Kerei Khan

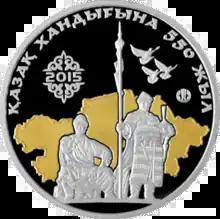
Monument to Kerei Khan (on the left) on a commemorative coin of Kazakhstan

Kerei Khan (1424, White Horde – 1473/1474, Kazakh Khanate) was a co-founder and the first Khan of the Kazakh Khanate from to 1473.